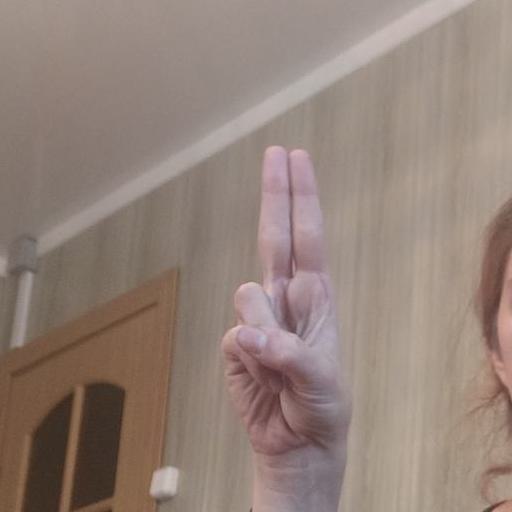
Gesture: two_up